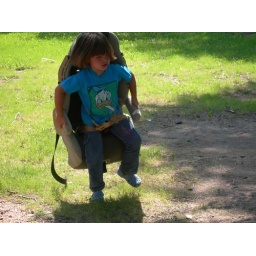
Hannah walking around in car seat